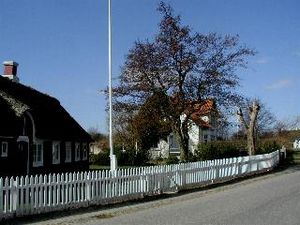
April / April i Danmark / Vejrrekorder for april måned
April: Tidligt forår i Sønderho.
April, måned med navn fra latin Aprilis, anden måned efter romersk kalender, af uvis oprindelse. Måske af Apru, et etruskisk låneord for græsk Afrodite. Eller måske *aprilis fra den indoeuropæiske rod *apo-, med suffikset -ilis, som angav navn på måneder. Gammelt engelsk navn Eastermonað efter en frugtbarhedsgudinde, der også gav navn til påsken.